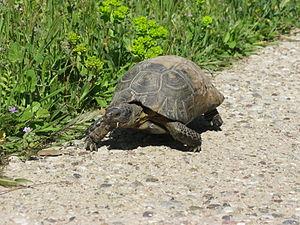
L’Éridanos est un ruisseau, affluent de l'Ilissos, qui traverse Athènes. Sa source est située au pied du mont Lycabette, puis il rejoint l'agora d'Athènes et poursuit son cours jusqu'au Dipylon et au cimetière du Céramique, où ses rives accueillent une importante population de grenouilles et de tortues grecques.